Poster

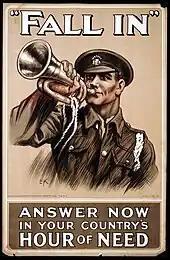
"Fall In" war poster created [between 1914 and 1918] from the .

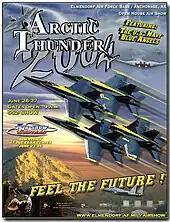
Event poster, 2005

According to the French historian Max Gallo, "for over two hundred years, posters have been displayed in public places all over the world. Visually striking, they have been designed to attract the attention of passers-by, making us aware of a political viewpoint, enticing us to attend specific events, or encouraging us to purchase a particular product or service." The modern poster, as we know it, however, dates back to the mid-nineteenth century, when several separate, but related, changes took place. First, the printing industry perfected colour lithography and made mass production of large and inexpensive images possible. Second, government censorship of public spaces in countries such as France was lifted. And finally, advertisers began to market mass-produced consumer goods to a growing populace in urban areas.